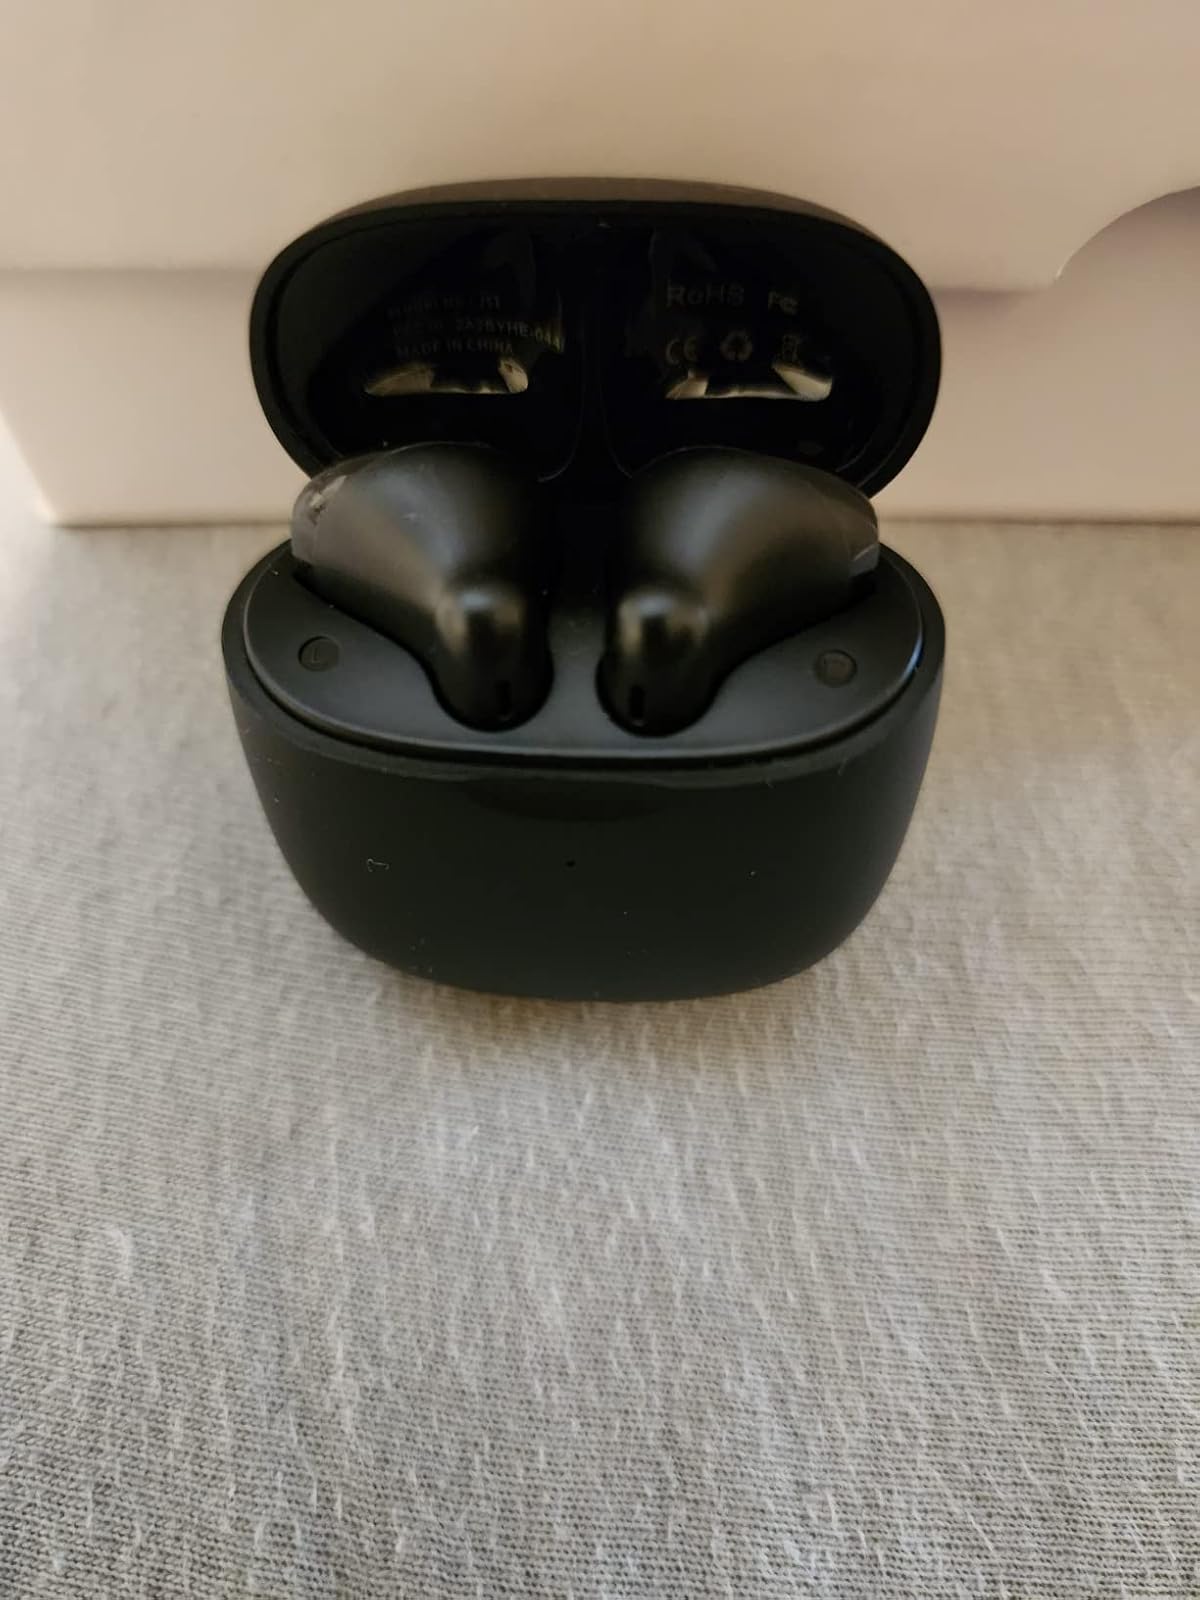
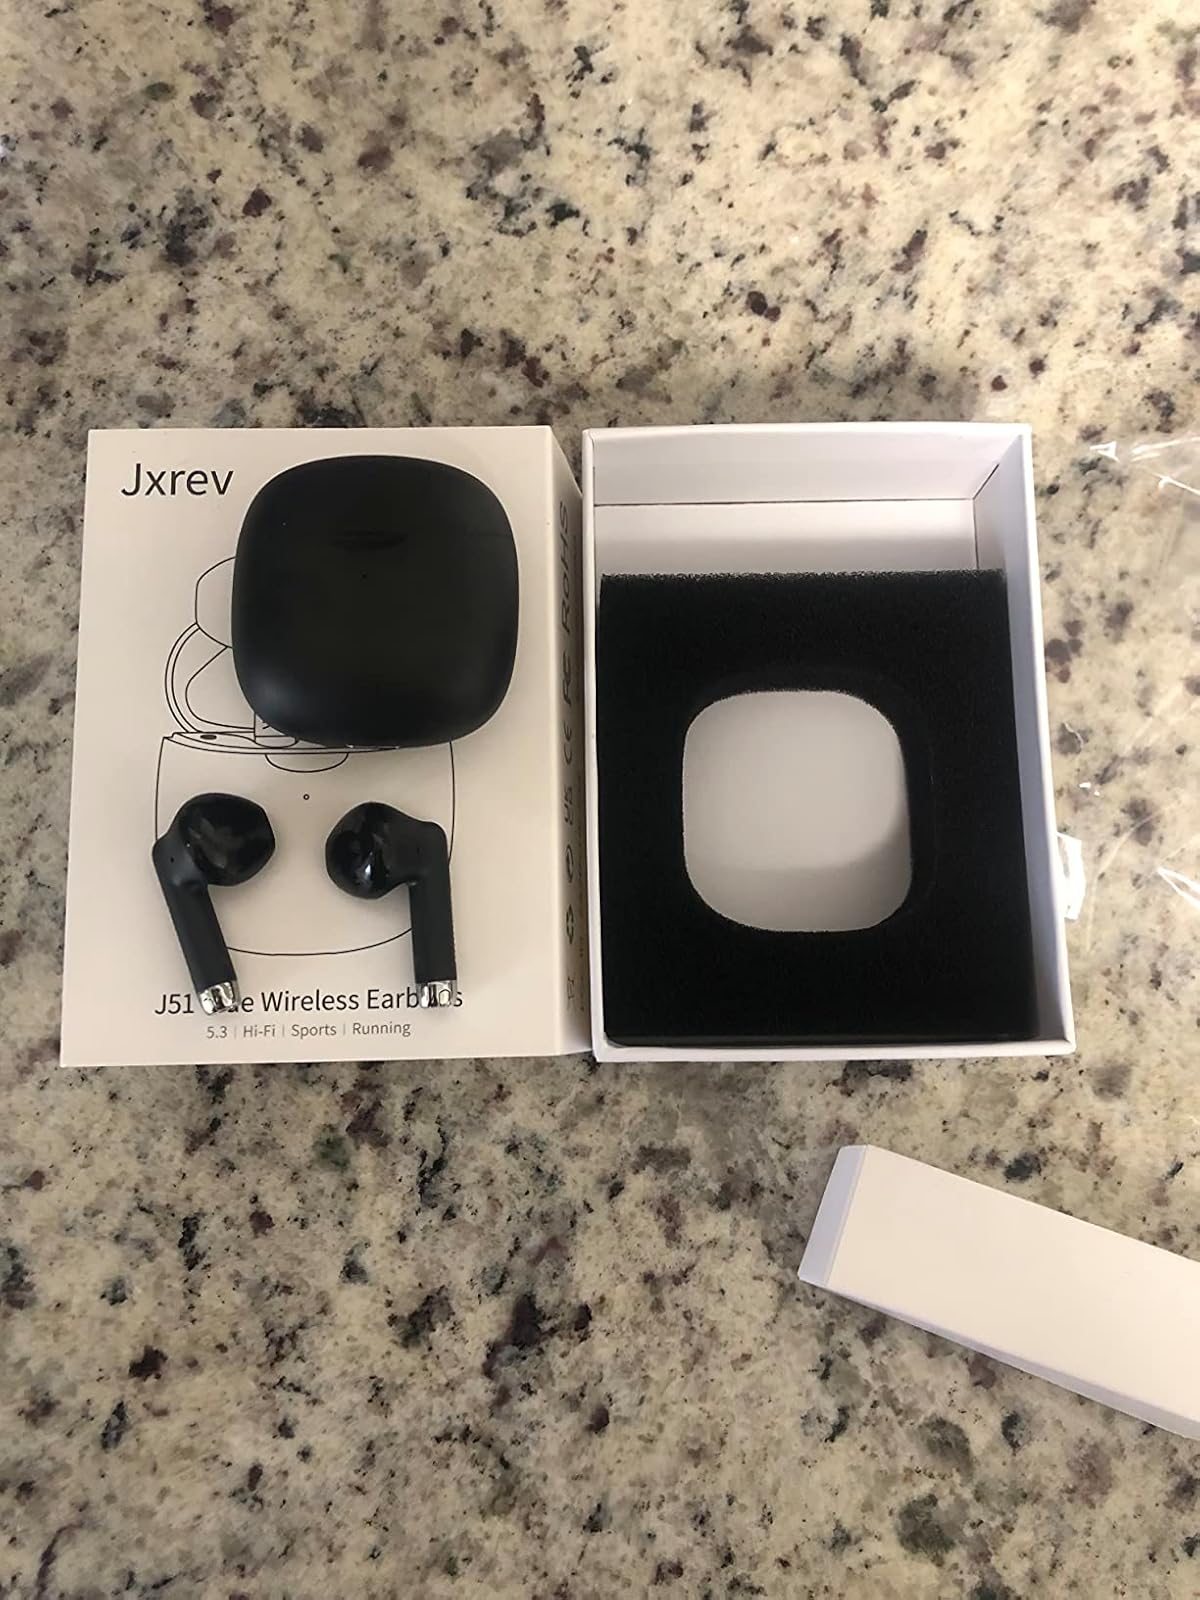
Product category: earbuds
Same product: yes